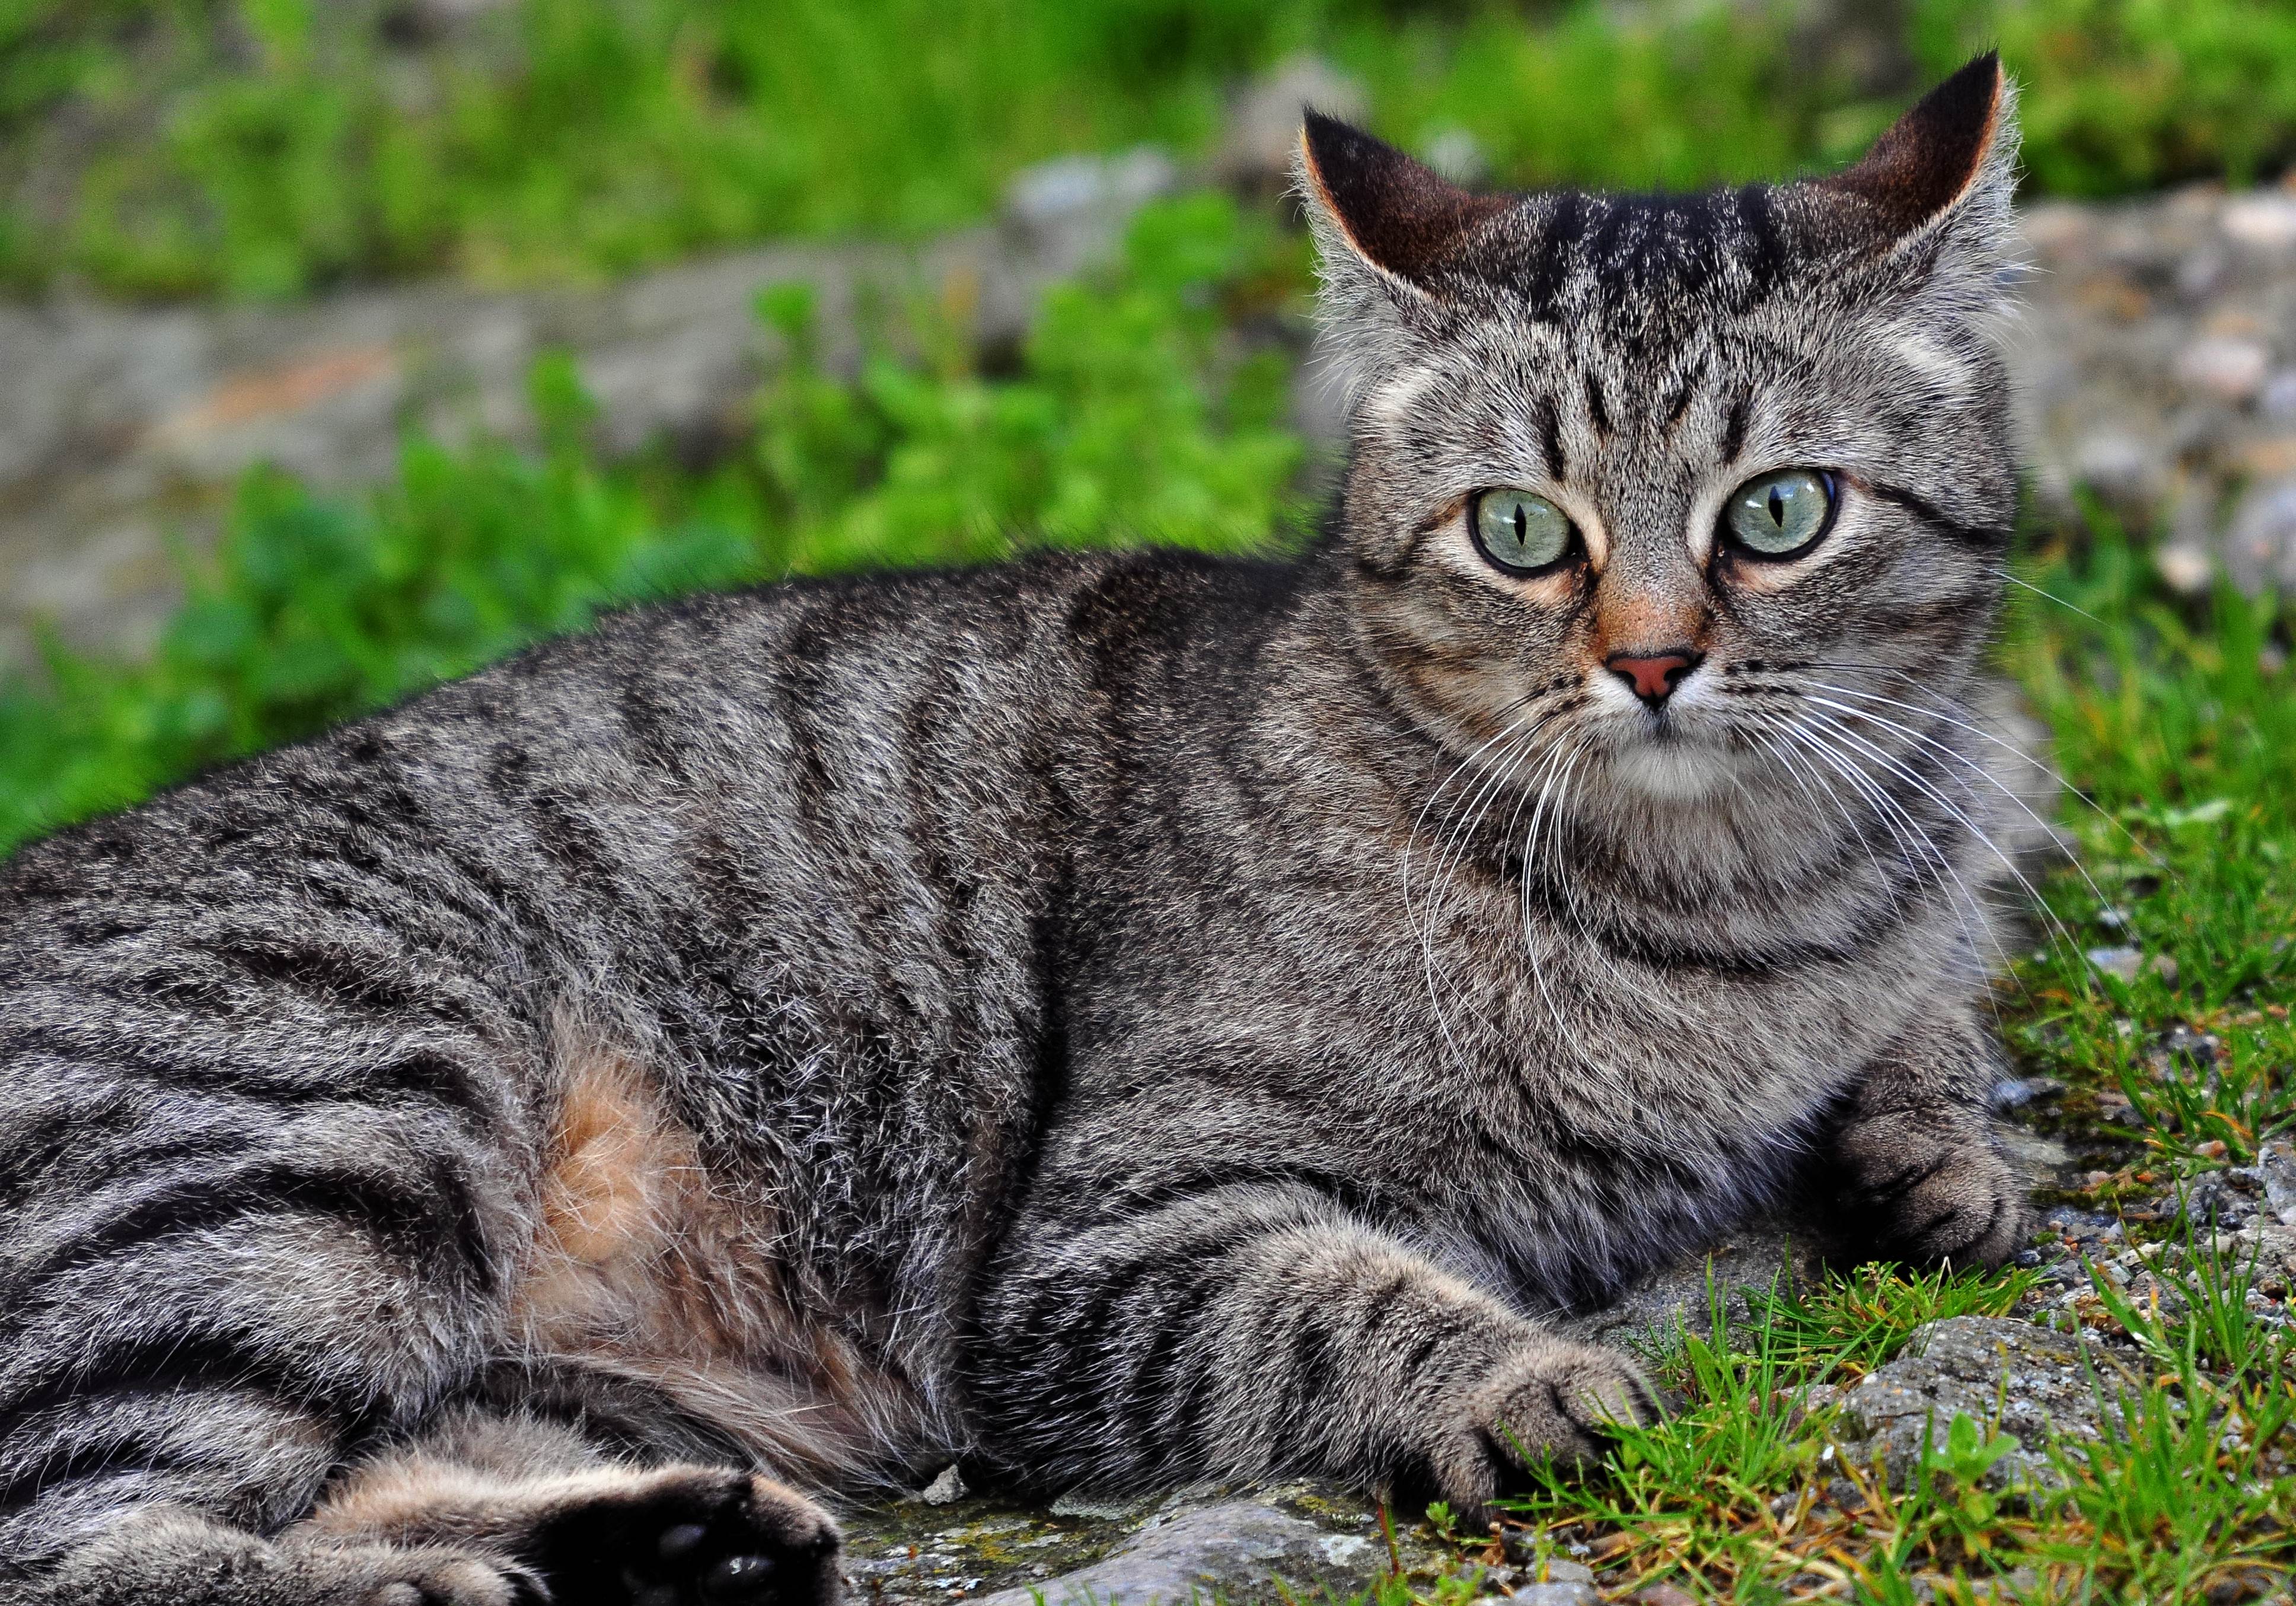
cat, mammal, fauna, cats, whiskers, animals, vertebrate, gatos, nikond90, ggl1, gaby1, animales, 50500, sigma50500, gphoto, xelodegalicia, gabrielcoru a, tabby cat, european shorthair, wild cat, small to medium sized cats, cat like mammal, nebelung, domestic short haired cat, pixie bob, american shorthair, rusty spotted cat, toyger